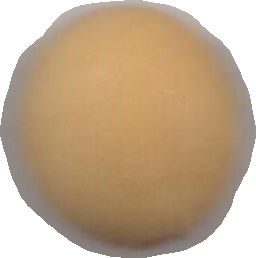
Variety: Dega